Ring Mountain (California)

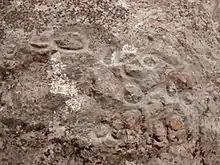
Pecked curvilinear nucleated petroglyphs on a rock on Ring Mountain

In 1981 and 1984, The Nature Conservancy purchased over 300 acres of Ring Mountain in three transactions. Initially, this area was managed as a nature preserve, but in 1995, Ring Mountain was transferred to Marin County while retaining a conservation easement to ensure the land would be used for scientific and educational purposes.